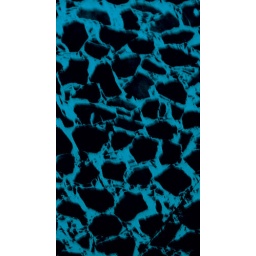
the floor in my house